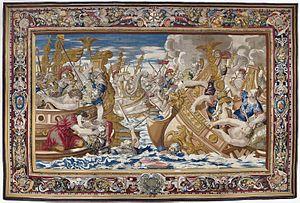
Ceci est une liste de conflits en Europe en ordre chronologique, comprenant les guerres entre nations européennes, les guerres civiles au sein des nations européennes, les guerres entre une nation européenne et une nation non-européenne dont le champ de bataille est situé en Europe, les invasions des nations européennes et les révoltes ou insurrections au sein des nations européennes.